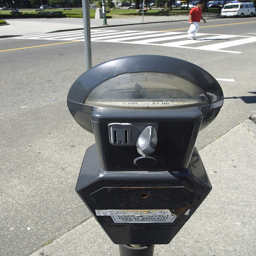
A picture of a parking meter on a sidewalk.
Closeup of parking meter that still has some time on it.
a parking meter sitting by the side of the road
Black meter sitting on the side of a road with time up.
A gray parking meter showing amount of time left on it.